Mikel Zabalza Garate

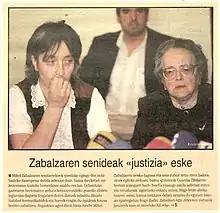
Sister and mother demanding justice (daily "Egunkaria", 1995)

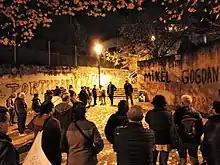
Tribute to Mikel Zabalza prior to official recognition (2019)

The Guardia Civil agents responsible for his custody (lieutenants Gonzalo Pérez García and Arturo Espejo Valero, and the guard Fernando Castañeda Valls) were prosecuted during the first phase of the investigation. Nevertheless, in 1988, the Guipúscoa Local Court closed the case due to lack of evidence. Pérez García was later promoted to colonel.